Describe the emotion expressed in this image:  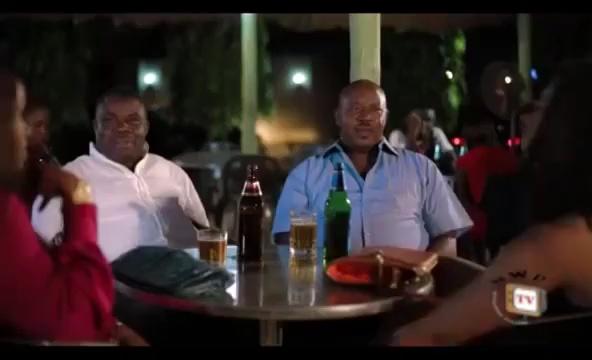
This person displays Suffering, valence and arousal with low intensity.